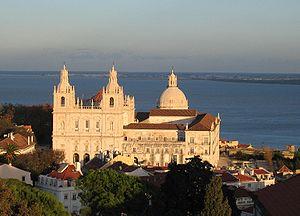
Le monastère Saint-Vincent hors-les-murs est une église et un monastère portugais augustin situé dans la ville de Lisbonne. C'est l'architecte italien Filippo Terzi qui érigea de 1582 à 1627 le monastère actuel.
Mausolée royal de Maurétanie, nécropole des anciens rois de Maurétanie